International Clown Hall of Fame

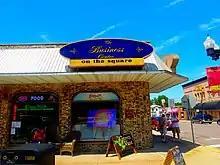
International Clown Hall of Fame

The International Clown Hall of Fame and Research Center (ICHOF), located in Baraboo, Wisconsin, United States, is dedicated to the preservation and advancement of clown art and achievement. Represented by professional and amateur clown associations, it pays tribute to outstanding clown performers, operates a museum of clowning with resident clown performers, conducts special events, and maintains a national archive of clown artifacts and history.